Rebrovo Point

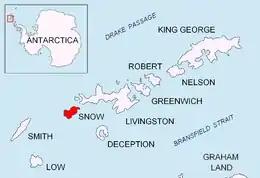
Location of Snow Island in the South Shetland Islands.

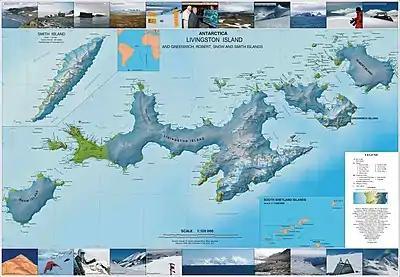
Topographic map of Livingston Island, Greenwich, Robert, Snow and Smith Islands.

Rebrovo Point (‘Nos Rebrovo’ \'nos re-'bro-vo\) is a point on Aktinia Beach on the southwest coast of Snow Island in the South Shetland Islands, Antarctica projecting 200 m into Boyd Strait. It is situated 2.8 km southeast of Monroe Point and 2.8 km northwest of Cape Conway, and is snow-free in summer.